Aleksandr Bubnov

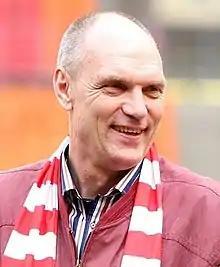
Bubnov in 2012

Aleksandr Viktorovich Bubnov (born 10 October 1955, in Lyubertsy) is a Russian former professional footballer and a coach. After a short career as a coach, he has since become a radio, television and internet pundit working for the Russian website Sportbox.ru.